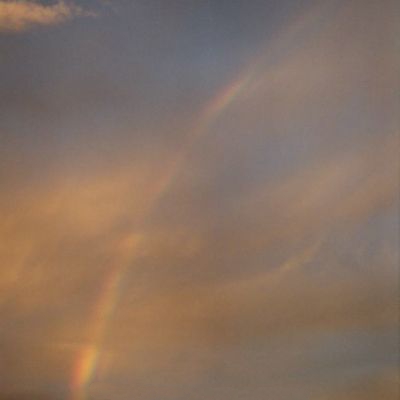
Cloud type: Altostratus (As)